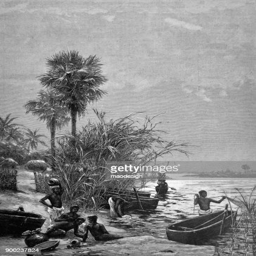
men relax by the river